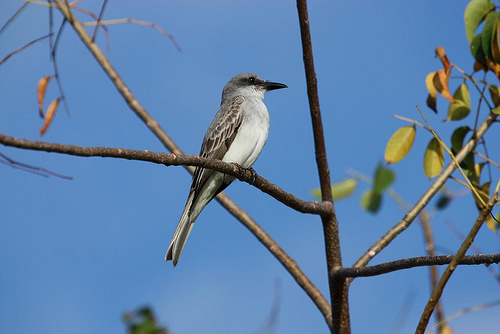
this is a bird with a white belly and black wings.
this is a white breast and belly, dark grey wings and a pointed black beak.
a brown and white bird with a long pointed beak.
this is a medium sized bird with a light grey, abdomen, breast and throat while the backside is a darker grey.
a medium sized bird that has tones of grey with a large billa medium sized bird, with grey wings, back and crown, and a medium sized pointed bill.
this bird has wings that are black and has a white bellya small bird with white breast and gray body with medium tail length.
this bird has a black bill and a white breast and wings which are grey with white streaks.
this is a gray and white bird with a spotted wing, long tail, small head, and pointy beak.
Species: Gray Kingbird